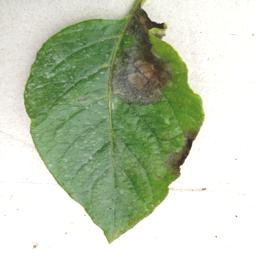
Etiqueta: Late Blight